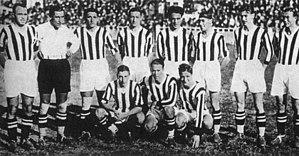
L'expression Quinquennat d'or, également appelé Quinquennio ou encore la Juventus del Quinquennio, désigne la période historique de cinq années du club de football italien del Foot-Ball Club Juventus durant la première moitié des années 1930.